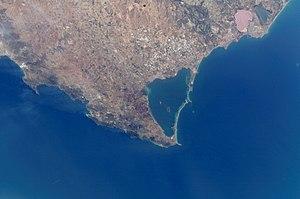
Carthagène est une ville espagnole située en bordure de la mer Méditerranée dans la communauté autonome de la région de Murcie, dont c'est la capitale législative. Elle compte 218 210 habitants, ce qui en fait la vingt-quatrième ville espagnole au niveau de la population, répartis sur un territoire communal de 558,3 km². La ville se trouve au sud de la plaine dénommée Campo de Cartagena, espace naturel qui fait partie de son aire métropolitaine, laquelle comprend une population totale de 409 586 habitants.
Cet article recense les zones humides de l'Espagne concernées par la convention de Ramsar.
La Costa Cálida est le nom touristique de la côte méditerranéenne de la région de Murcie en Espagne.
La Mar Menor est une lagune d'eau salée de 17 000 hectares située au sud-est de la région de Murcie, en Espagne, séparée de la mer Méditerranée par un cordon littoral appelé la Manga del Mar Menor, long de 21 km et d'une largeur qui varie de 100 à 1 200 mètres.